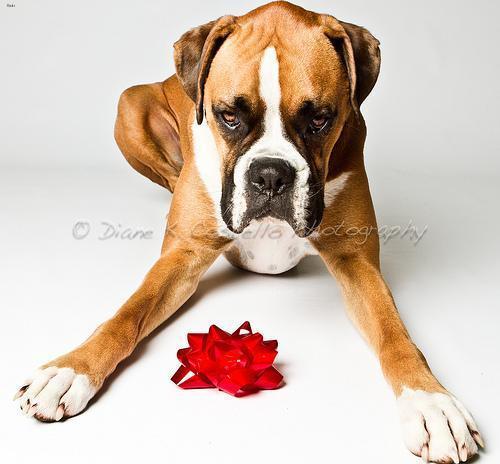
boxer